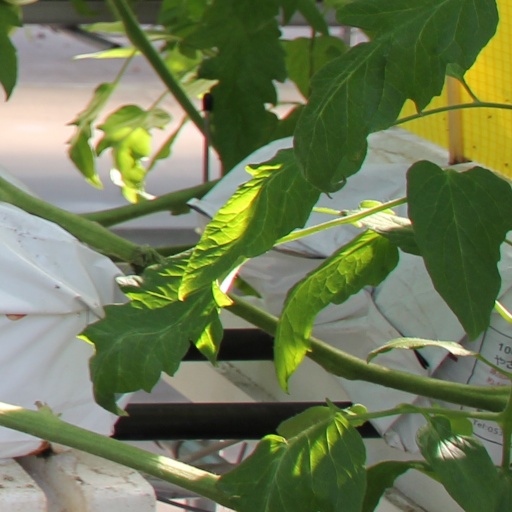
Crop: tomato